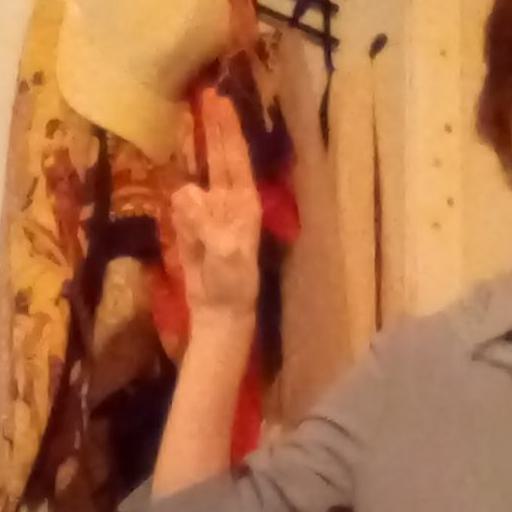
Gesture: two_up